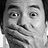
Emotion: surprise